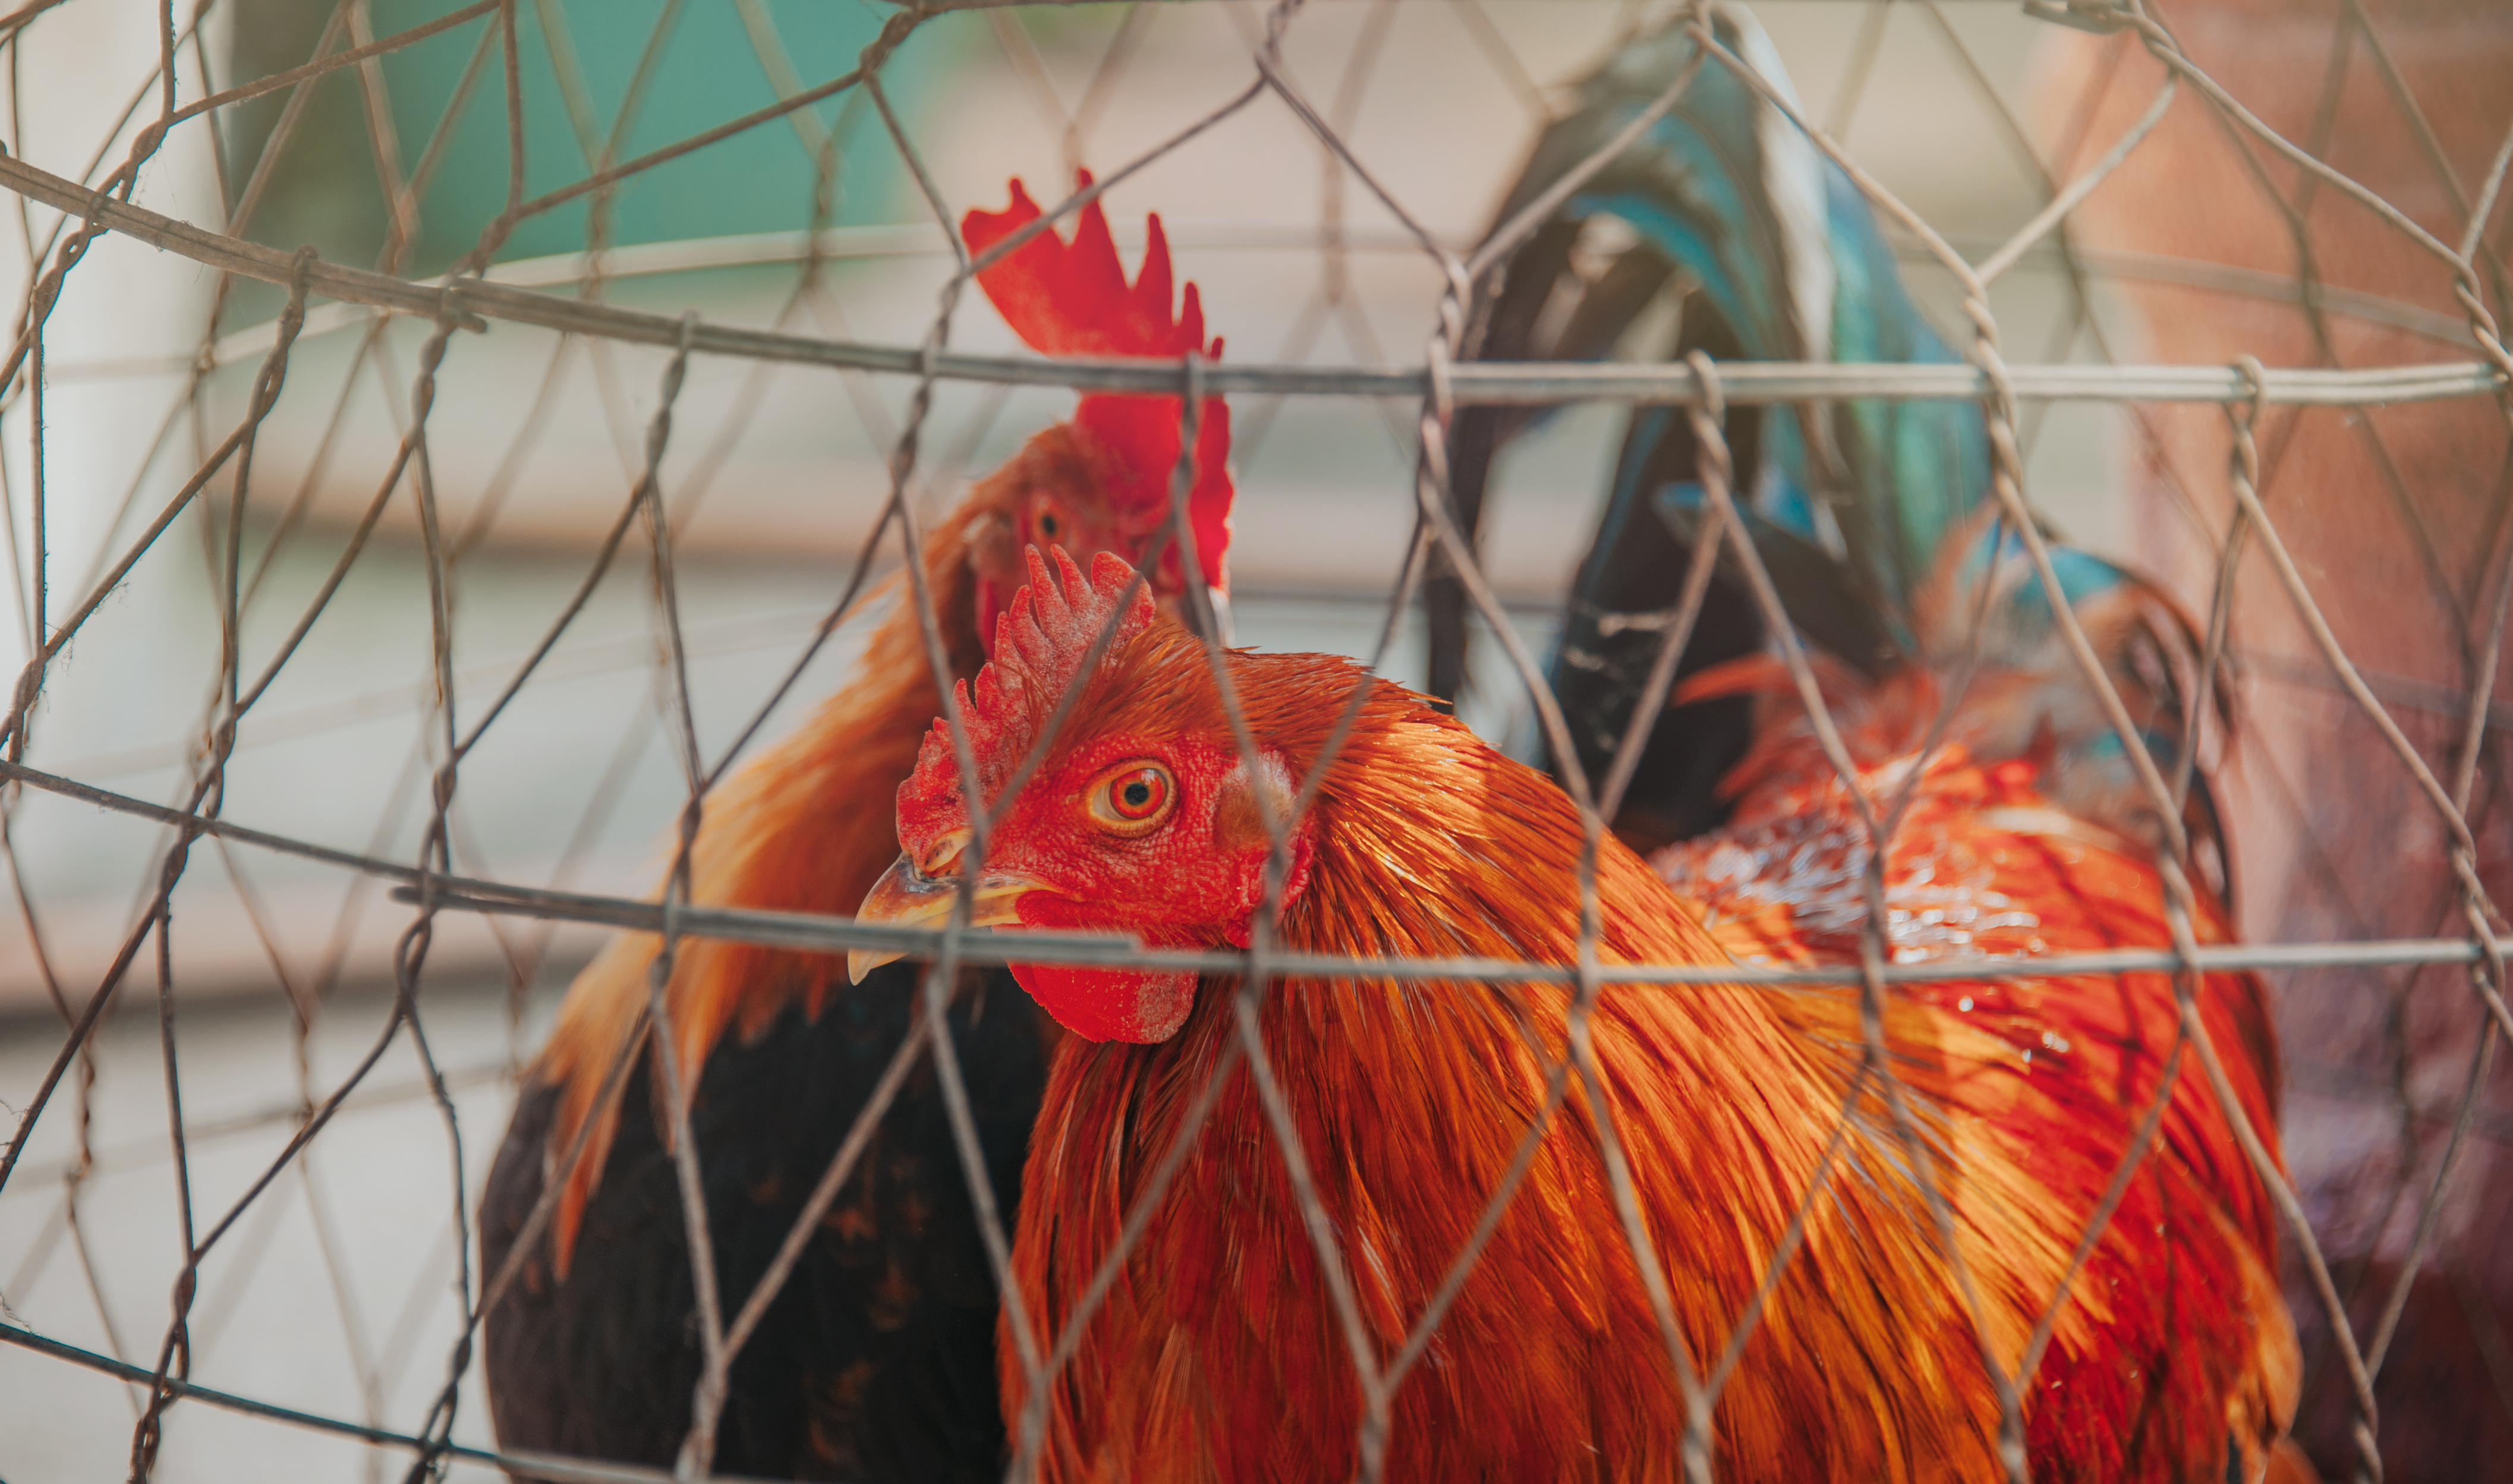
animals, natural, chicken, red, rooster, galliformes, beak, bird, poultry, livestock, fowl, phasianidae, feather